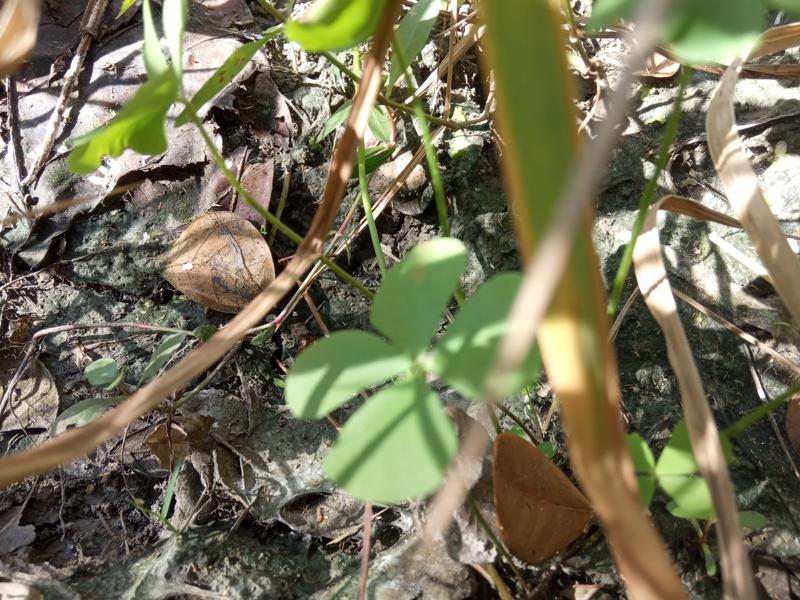
Weed species: Marsilea minuta